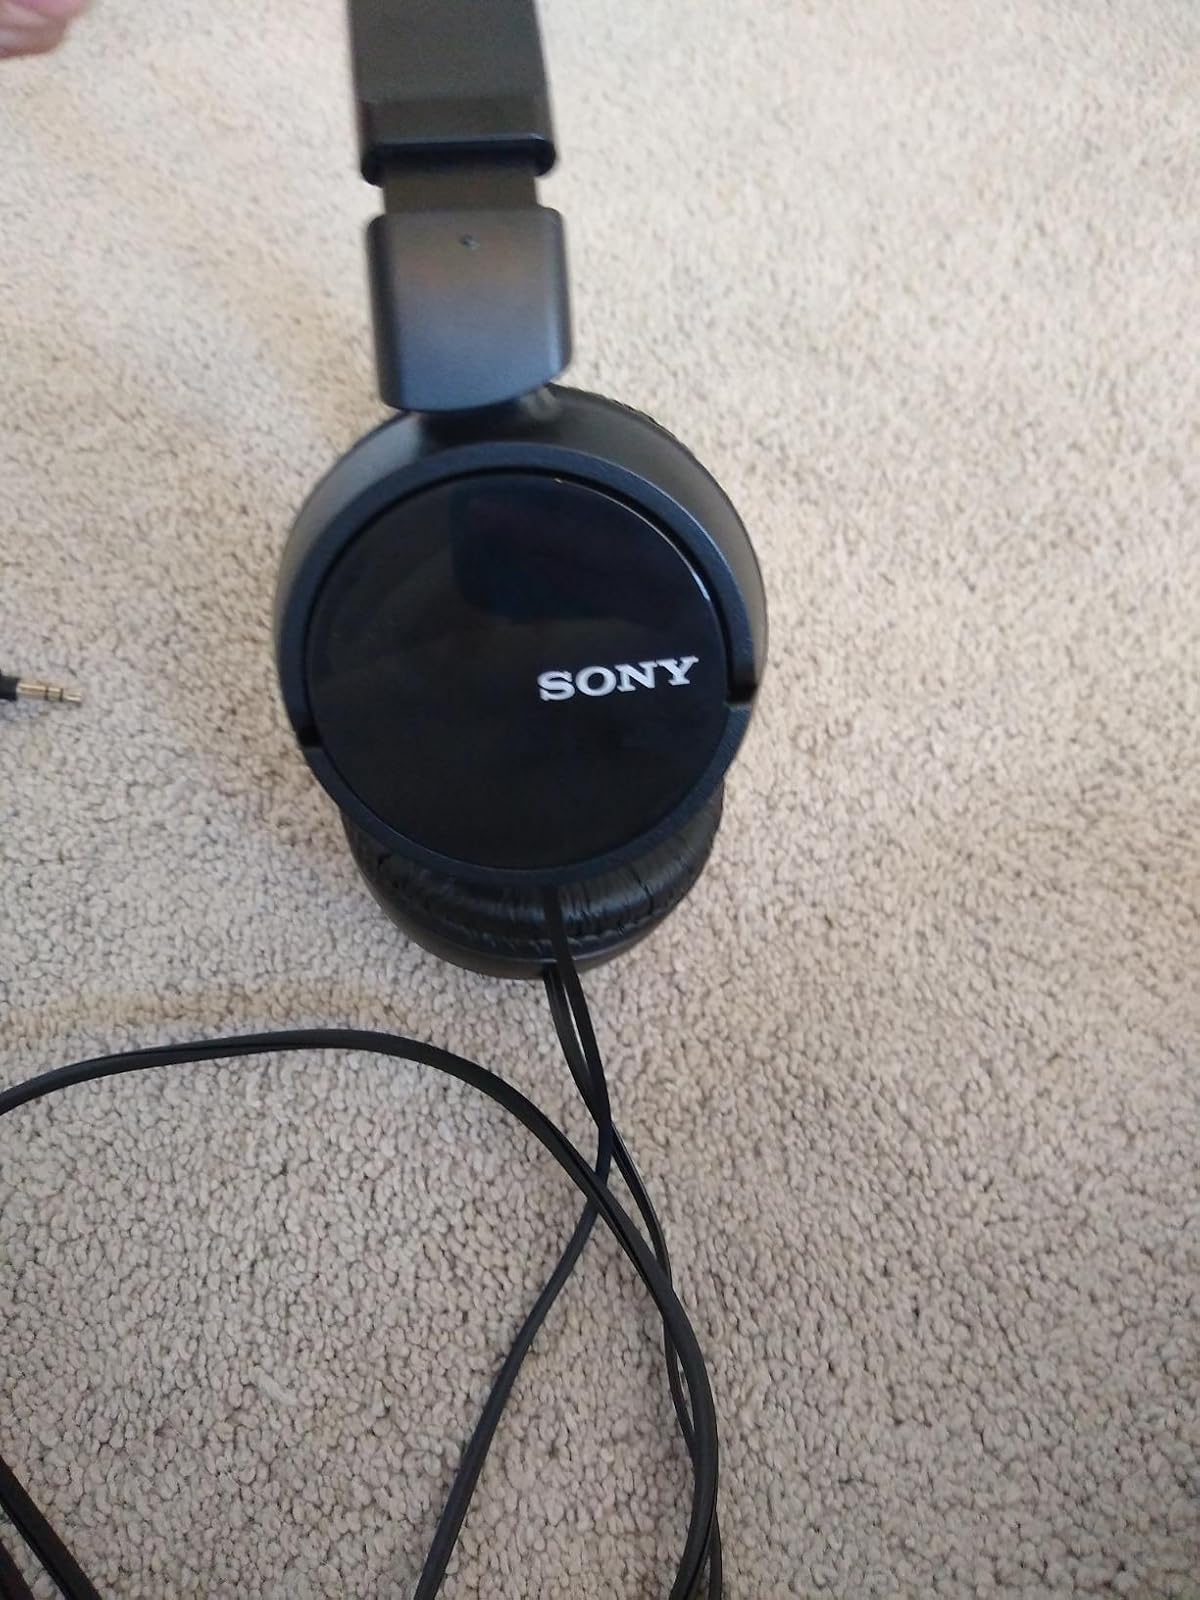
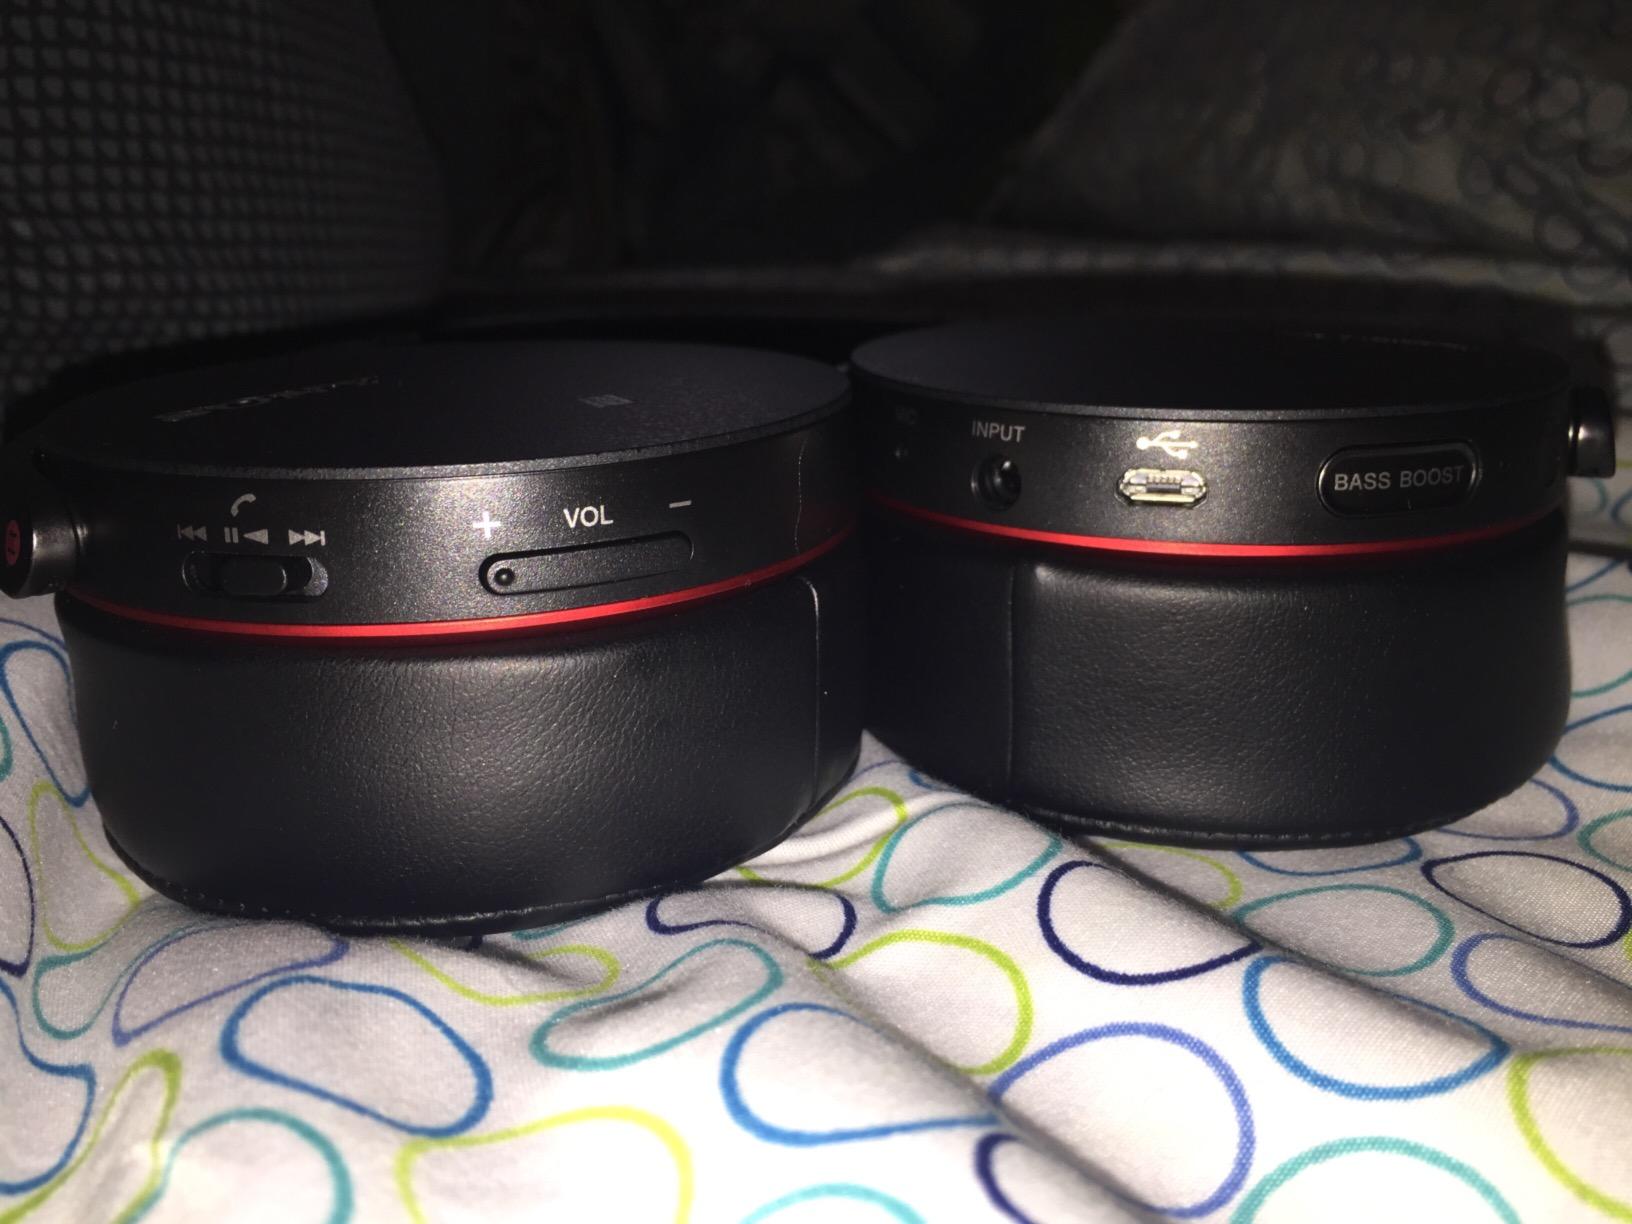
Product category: headphones
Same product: no